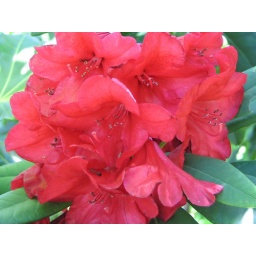
Hearst Castle in California - red flowers on the grounds